Parleys Canyon

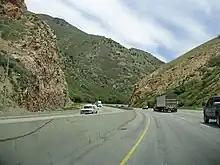

Parleys Canyon begins where I-215 merges into I-80 in Salt Lake City and ends at Parleys Summit. The lower part of the canyon is relatively twisty and narrow and had to be dynamited to make way for I-80. Despite this, the interstate remains six or more lanes wide throughout the canyon; it is built over Parleys Creek in many places. Work is also underway to extend the Parleys Trail multi-use path through this segment to improve non-motorized access.